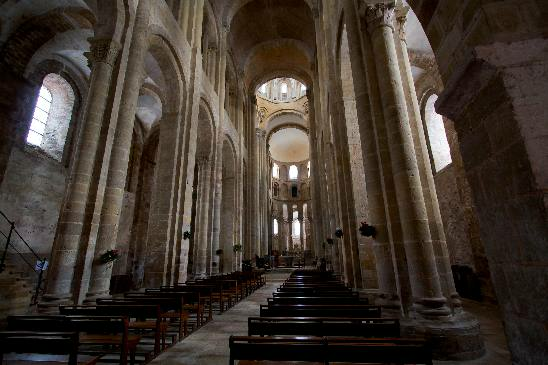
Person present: No